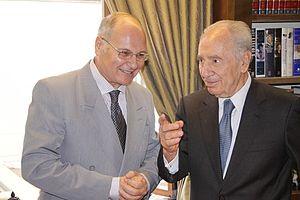
Le Centre des affaires publiques et de l'État est le nom français du Jerusalem Center for Public Affairs, un centre de recherche israélien indépendant basé à Jérusalem.
Freddy Eytan est un diplomate, ancien ambassadeur et journaliste-écrivain israélien, né en janvier 1947.